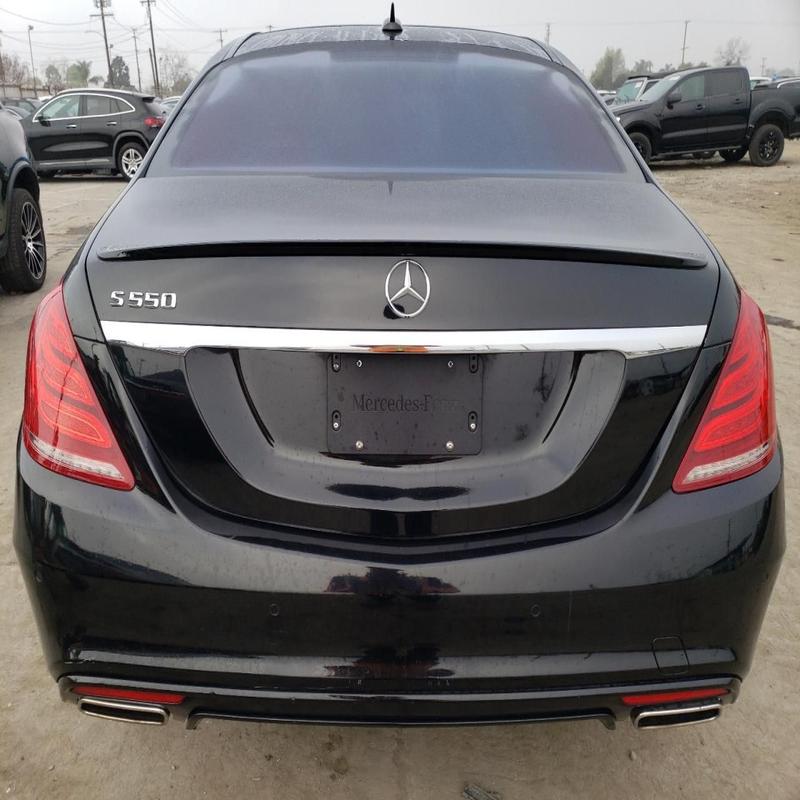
Aucun dommage détecté.
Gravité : aucun